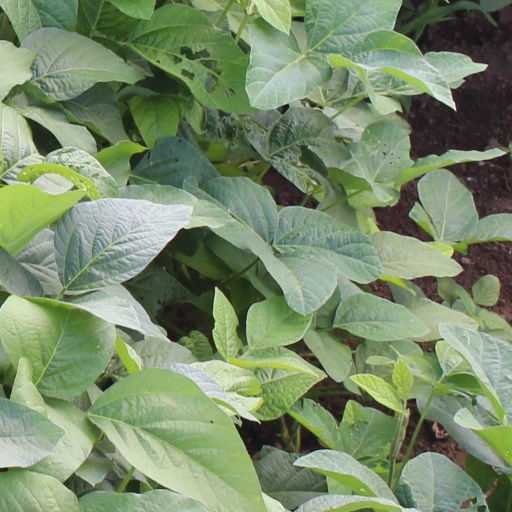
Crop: soybean